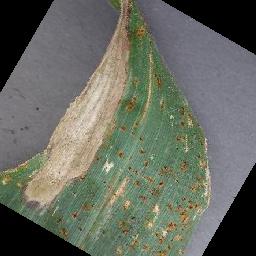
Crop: corn
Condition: (maize)_cercospora_spot_gray_spot